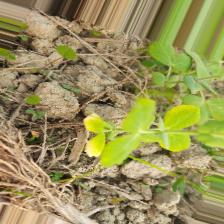
Label: Ascochyta blight